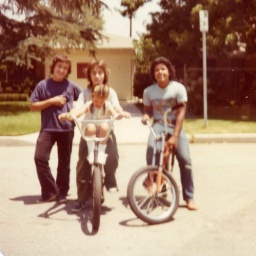
Day #284 - omar, me, allan and gordon.....riding bikes in the street in burbank